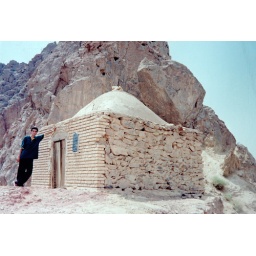
This holy building located in a high mountain near one of the Ardakan villages.